Benny Tai

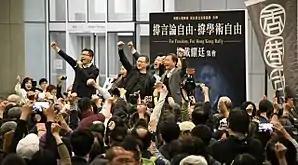
For Freedom, For Hong Kong Rally to support Benny Tai in response to the pro-Beijing attacks in April 2018

In a seminar in Taipei organised by the Taiwan Youth Anti-Communist Corps in March 2018, Tai was recorded making an argument that following the end of "dictatorship" in China, the country's various ethnic groups could exercise their right to self-determination and decide how they could link up with each other. "We could consider going independent, being part of a federal system or a confederation system similar to that of the European Union," he said.